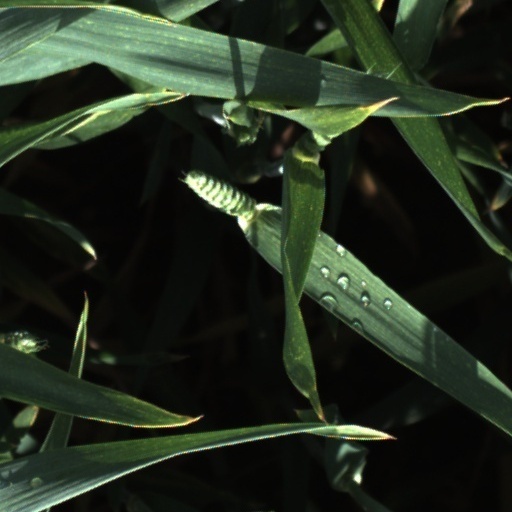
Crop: wheat